Gia Viễn district

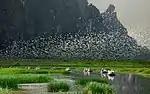
Storks were flying on Vân Long lagoon, 2011.

Throughout its historical length, Hoàng Long river has a very important position in spirituality, customs and especially the trade of Gia Viễn rural district. The river only wanders around 25 km within the rural district before integrating into Đáy River. Its name means "the yellow dragon", which refers to its shape and color of its water. This is also the only source of alluvium, which fosters the fertility of the territory. However, this is also the biggest challenge for the survival of the communities that settled in the rural district, when the amount of water is always exceeding the threshold of endurance in the transition period from winter to spring and autumn to winter.